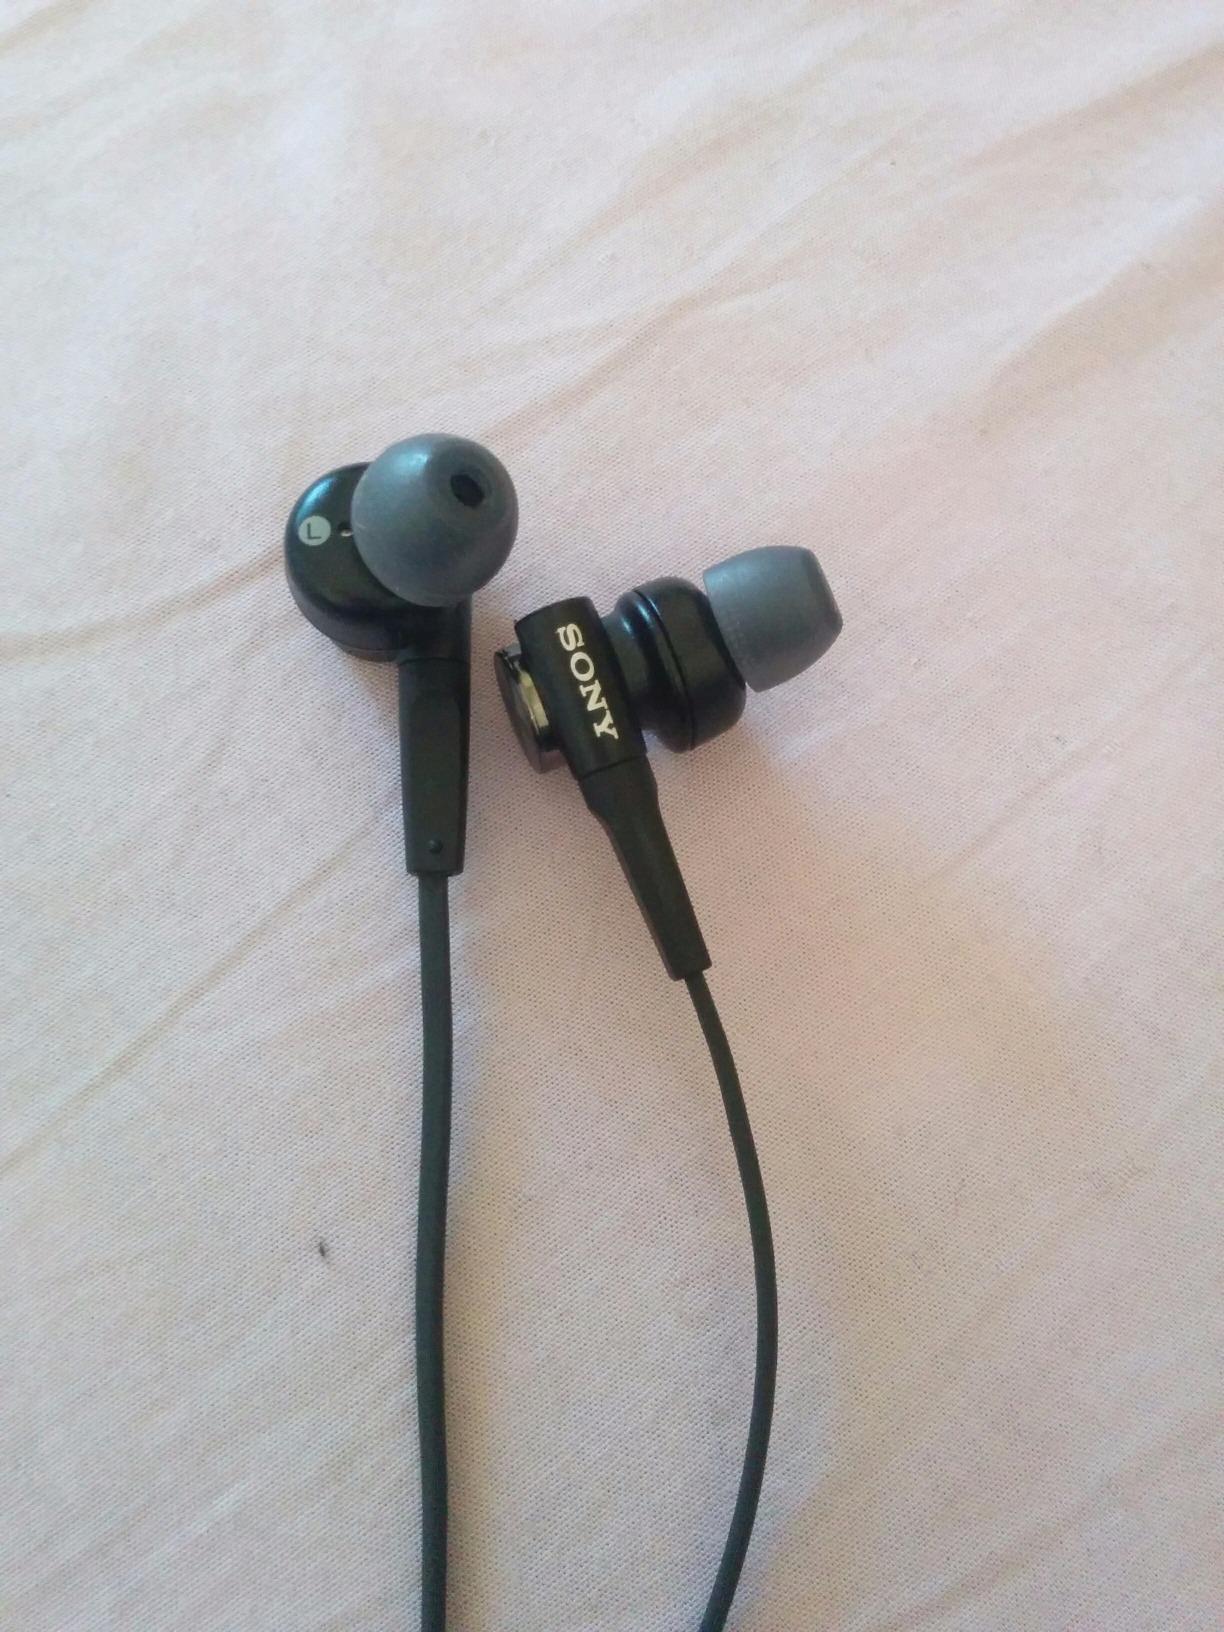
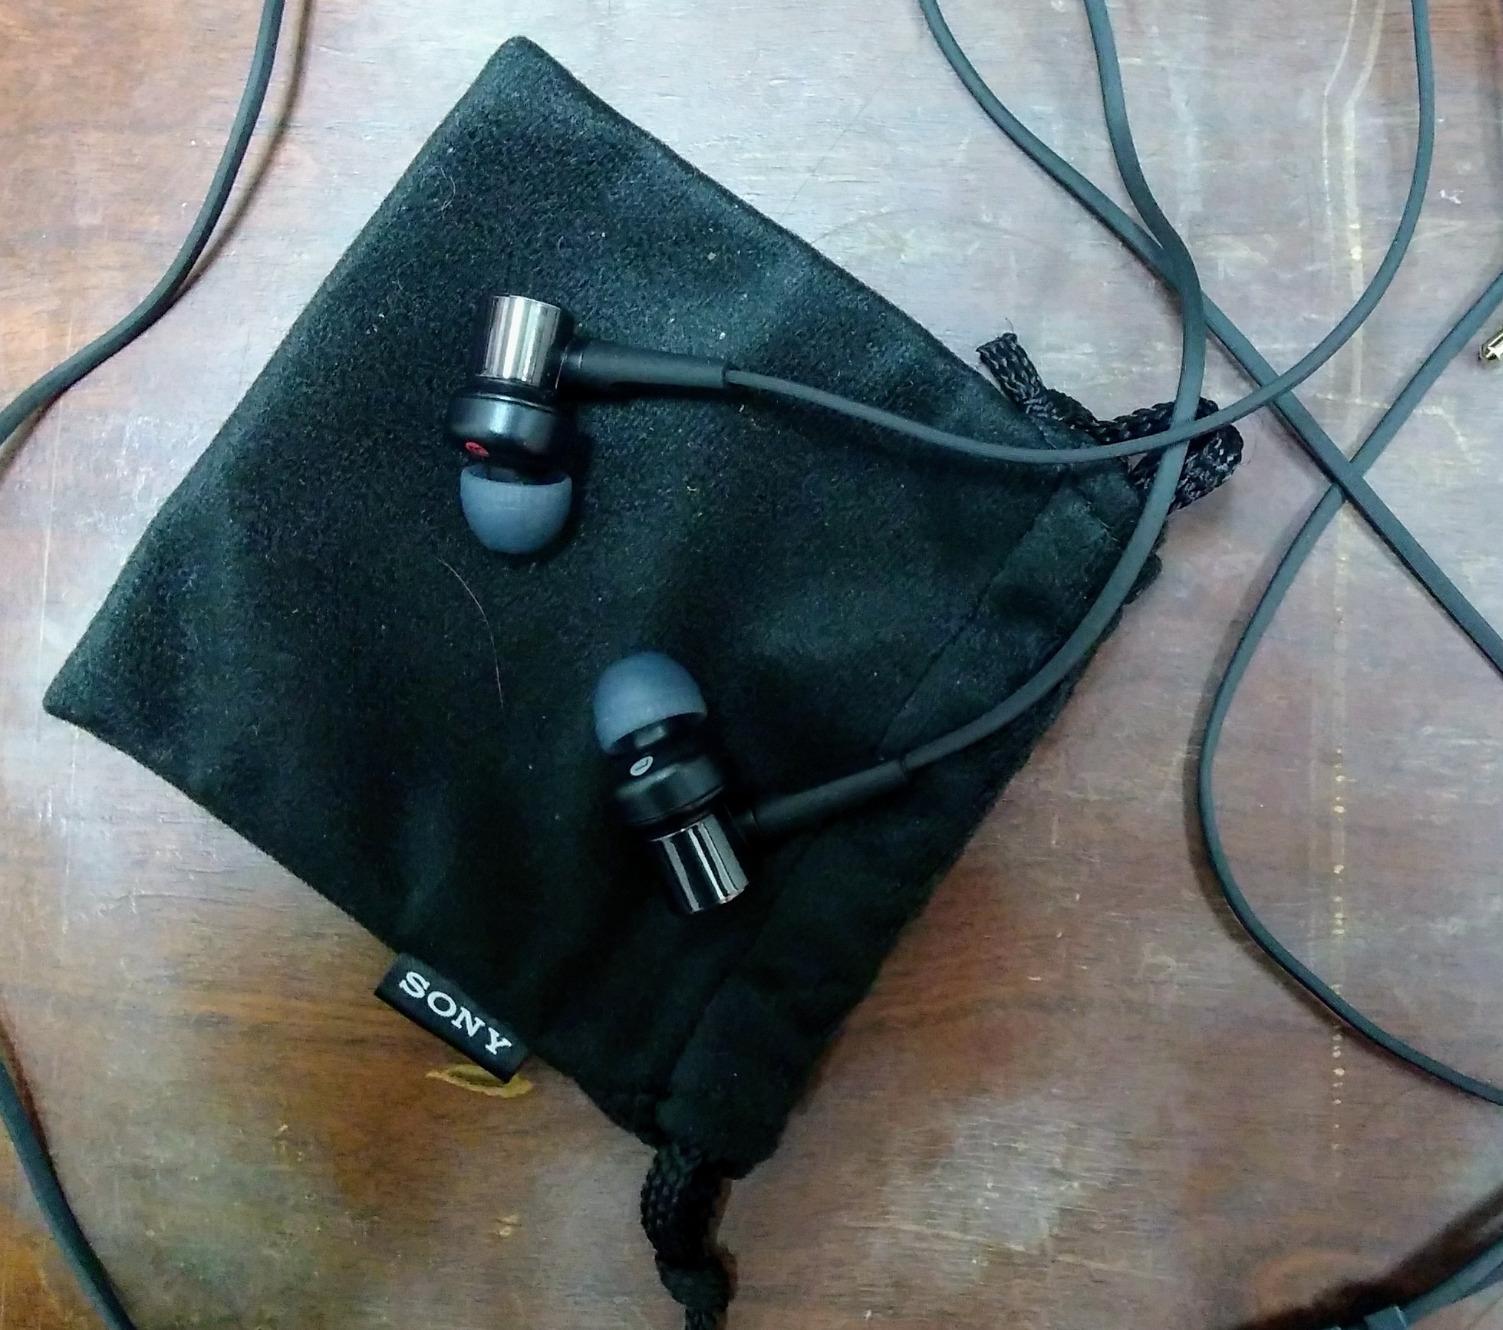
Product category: headphones
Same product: yes